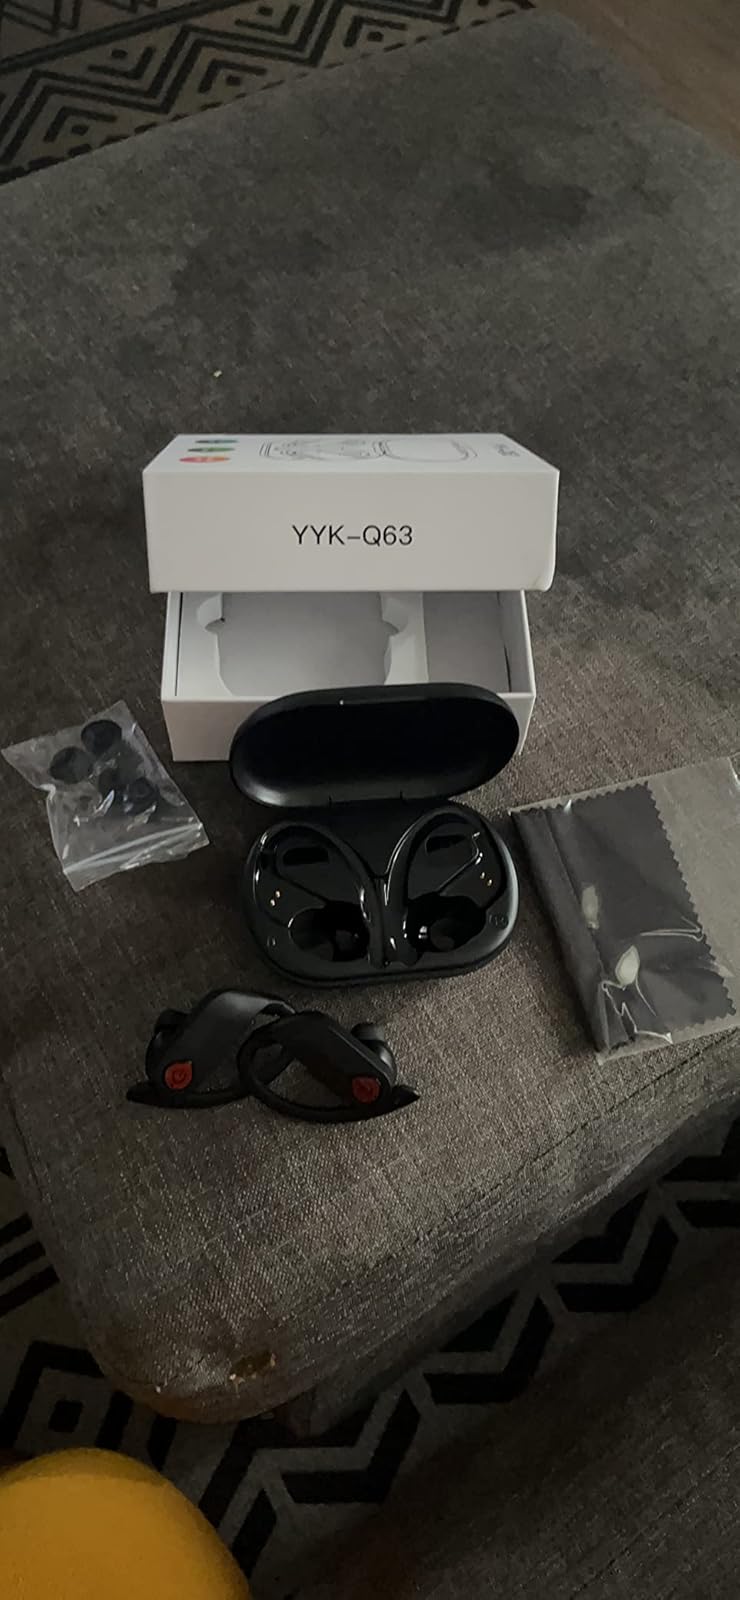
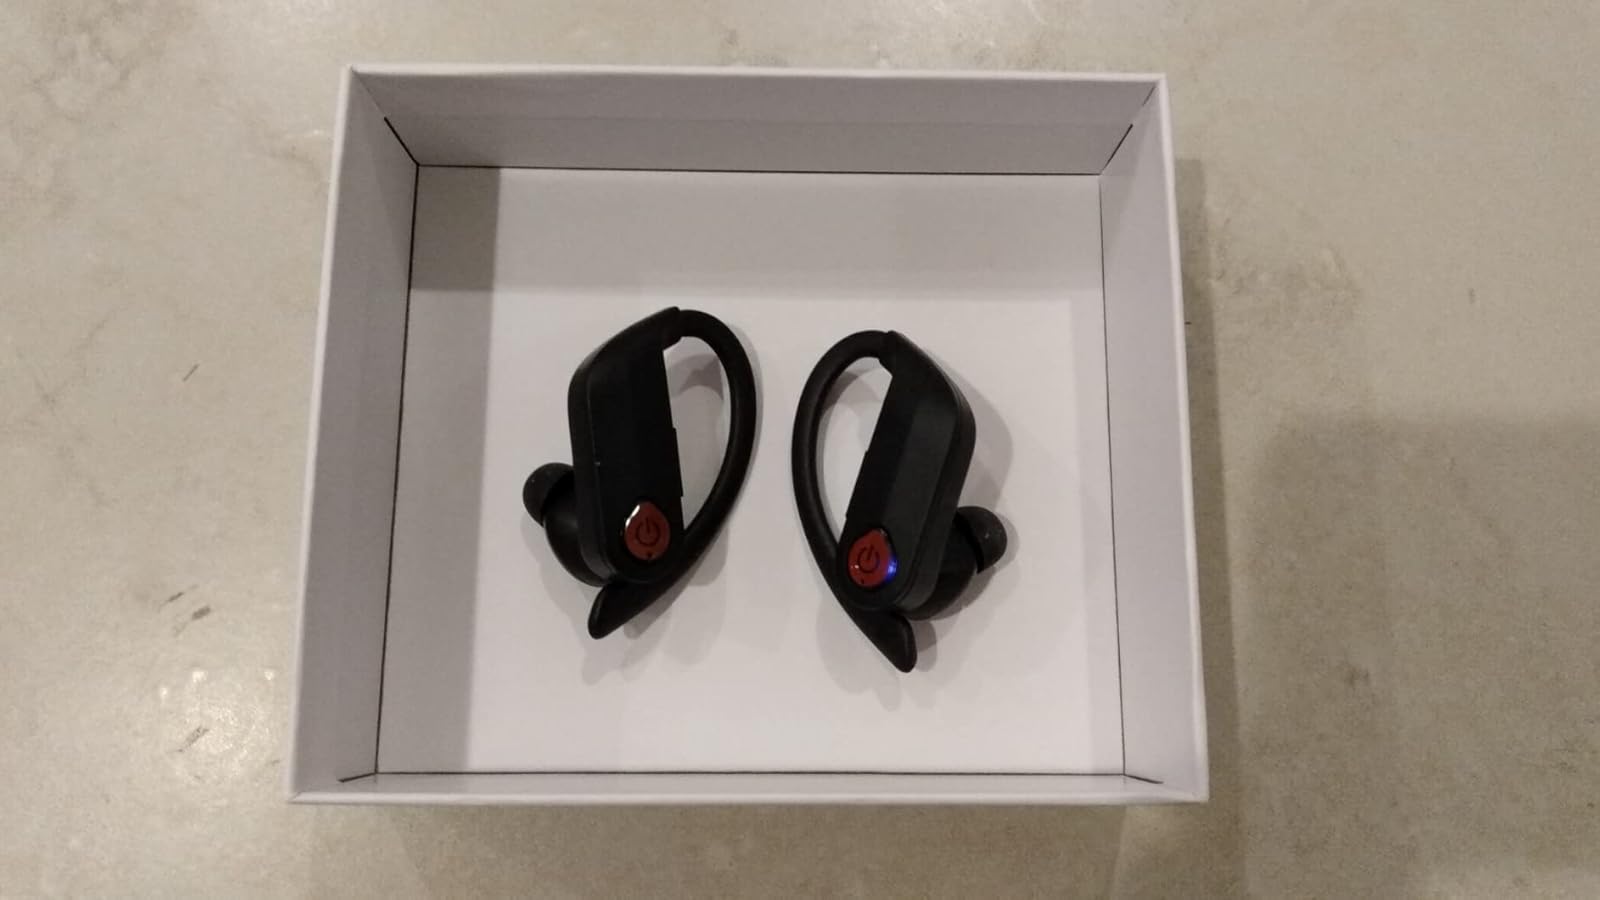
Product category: earbuds
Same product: yes